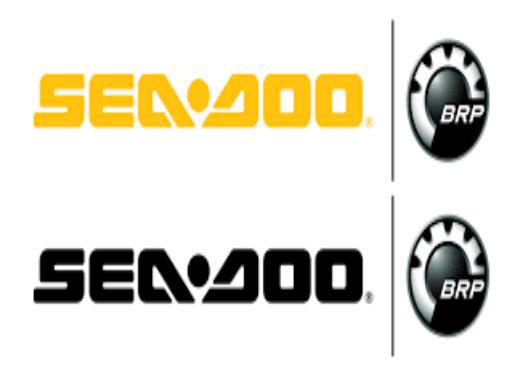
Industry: Sports